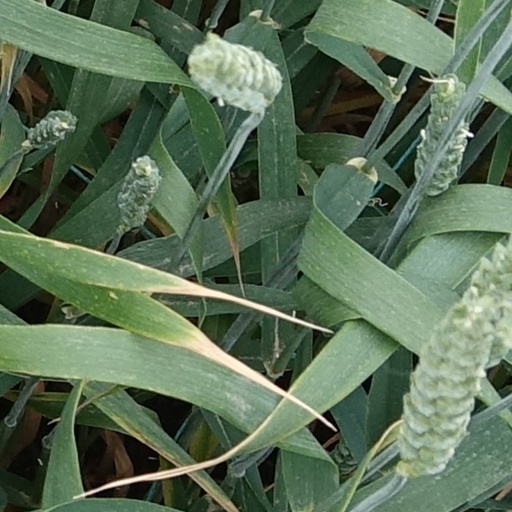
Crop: wheat